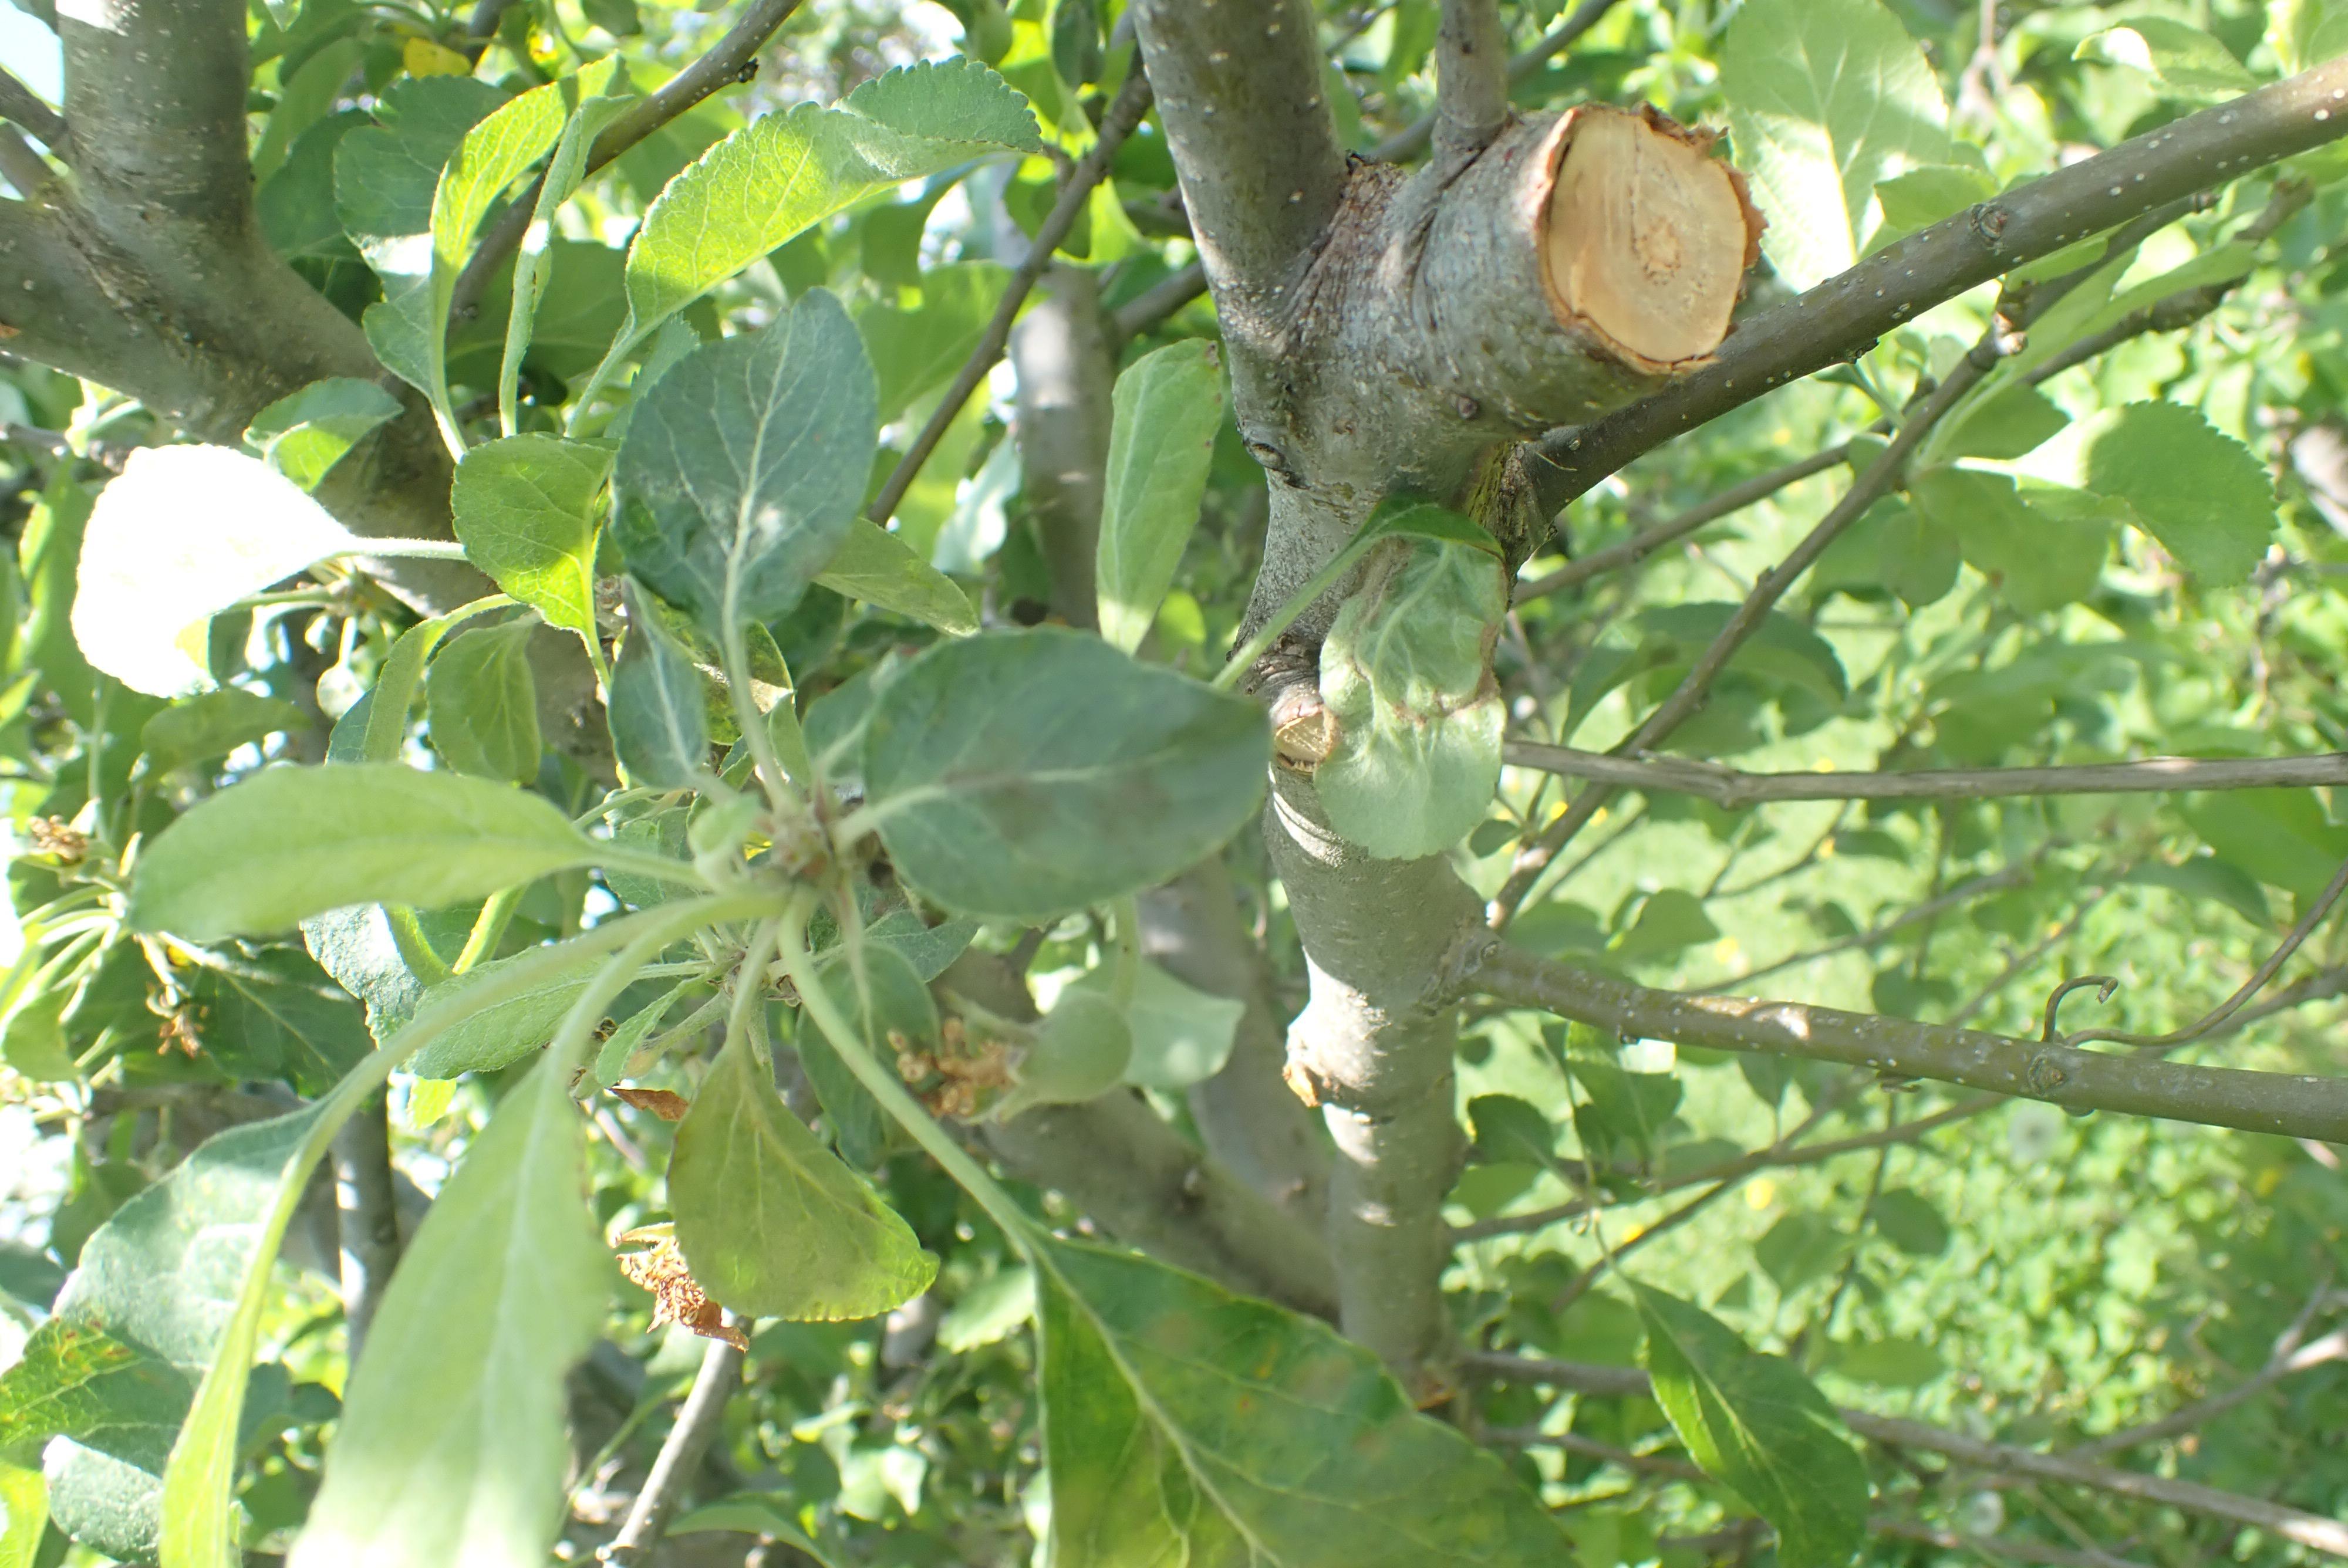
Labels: scab